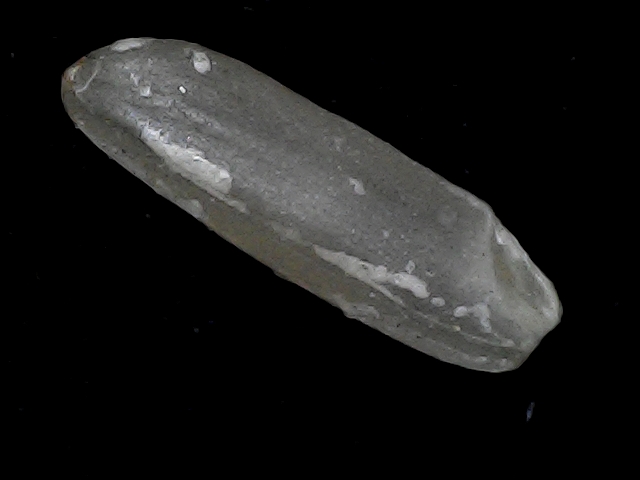
Rice variety: BD85